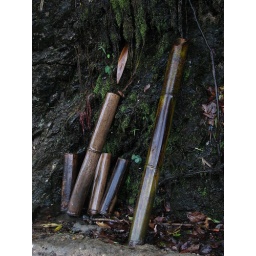
Water harvesting the mountain way :-) Pure mineral water collected in Bamboo.